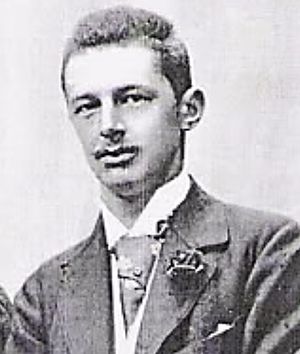
Frederik af Schaumburg-Lippe
Prins Frederik i 1894
Prins Frederik til Schaumburg-Lippe var en tysk prins, som var overhoved for en sidelinje til fyrstehuset Schaumburg-Lippe, der boede på slottet Náchod i Bøhmen. Han var gift med den danske Prinsesse Louise og dermed svigersøn til Kong Frederik 8. af Danmark.